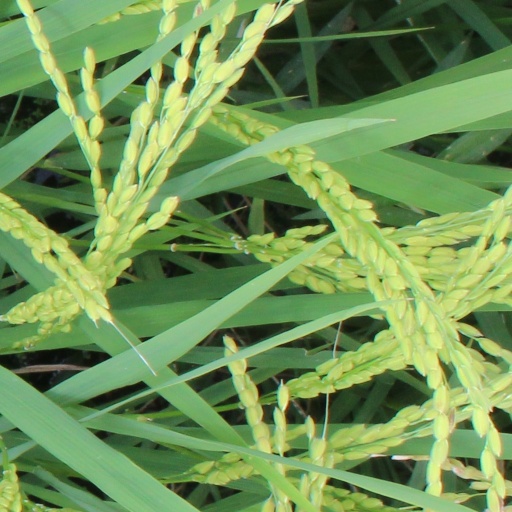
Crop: rice